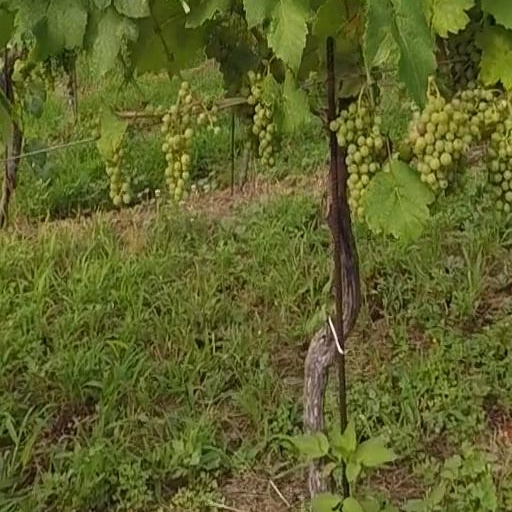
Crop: grape